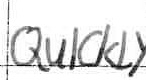
Label: quickly